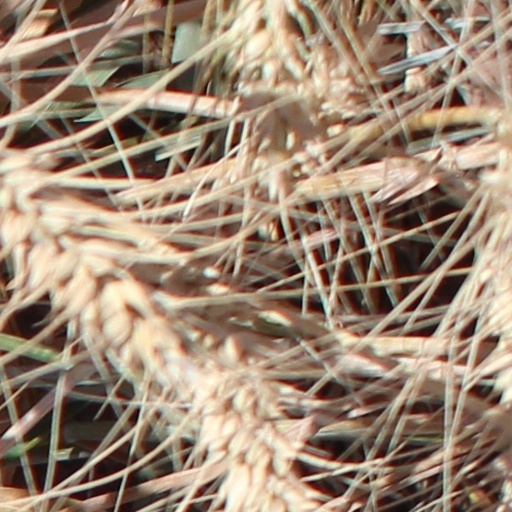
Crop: wheat